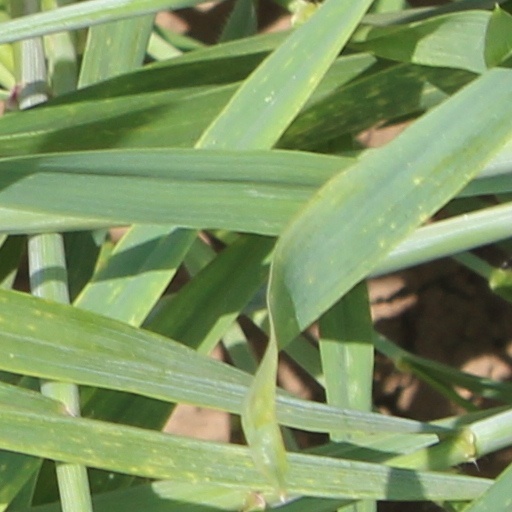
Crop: wheat